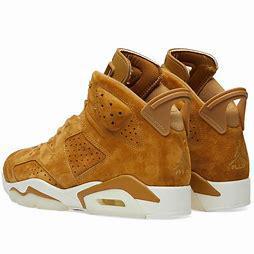
Brand: Nike
Model: Air Jordan 6